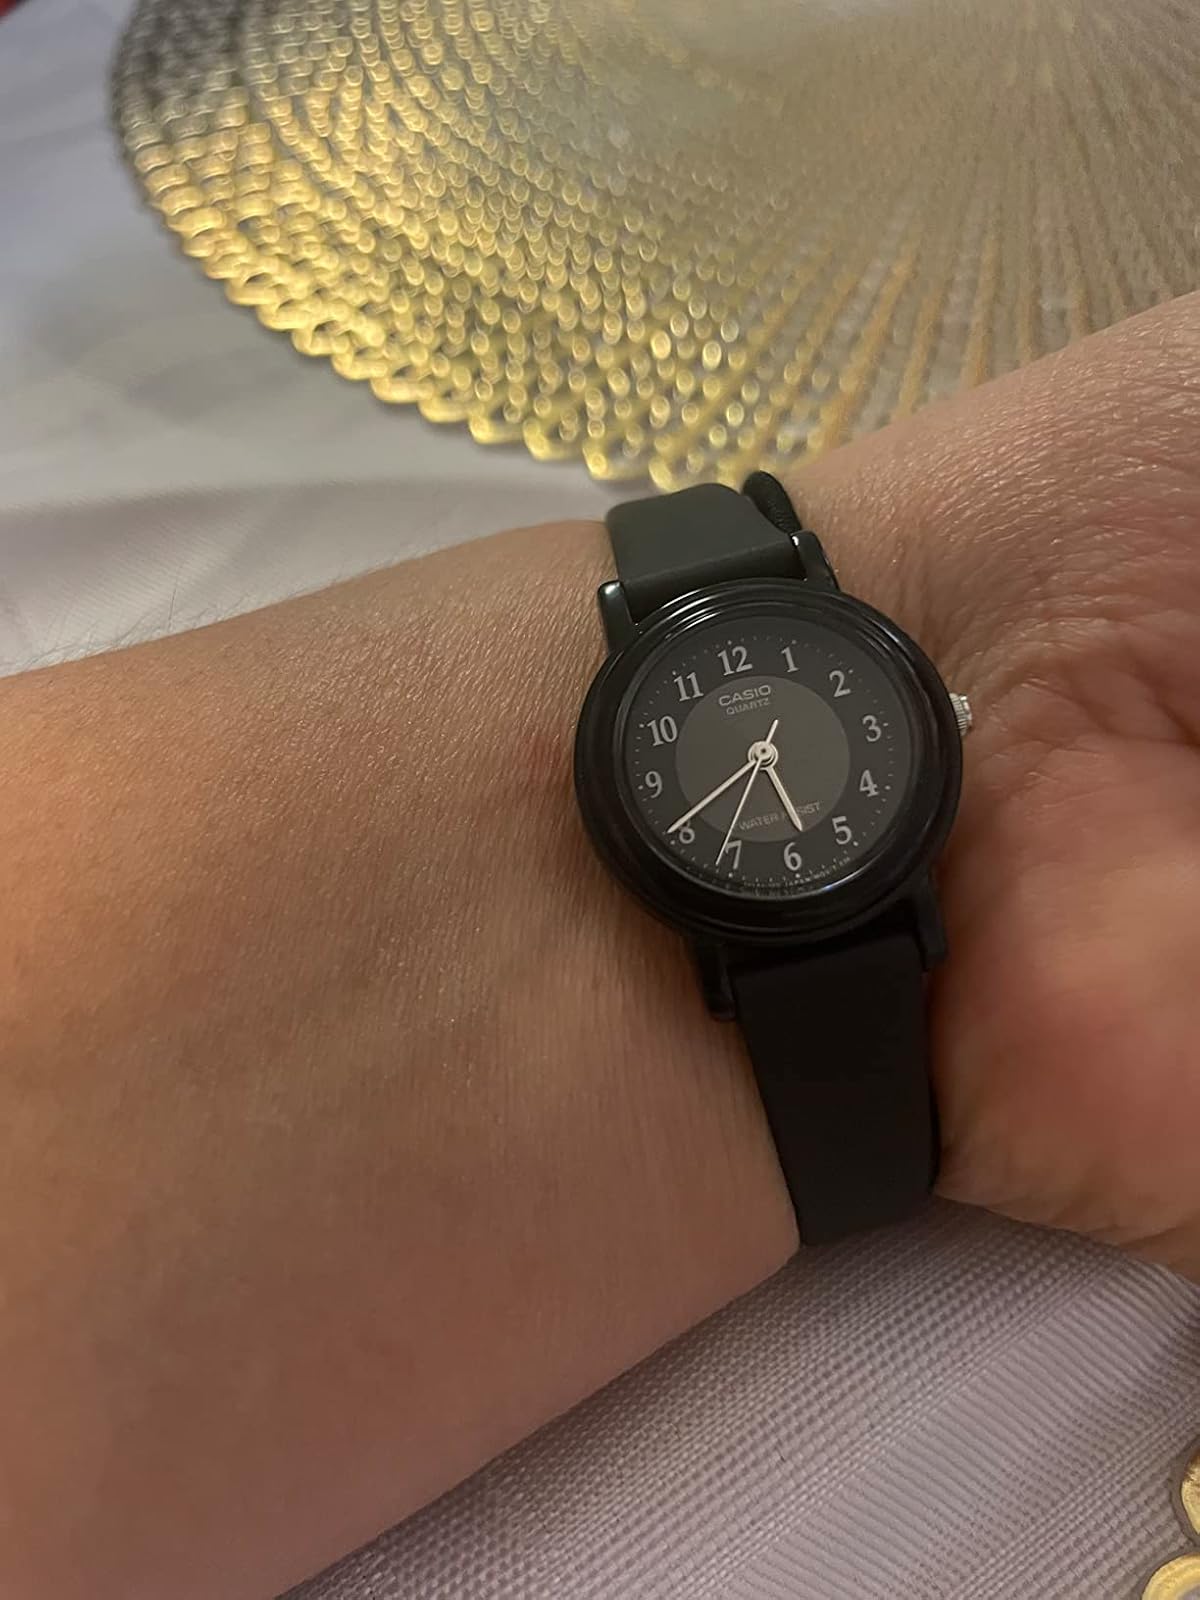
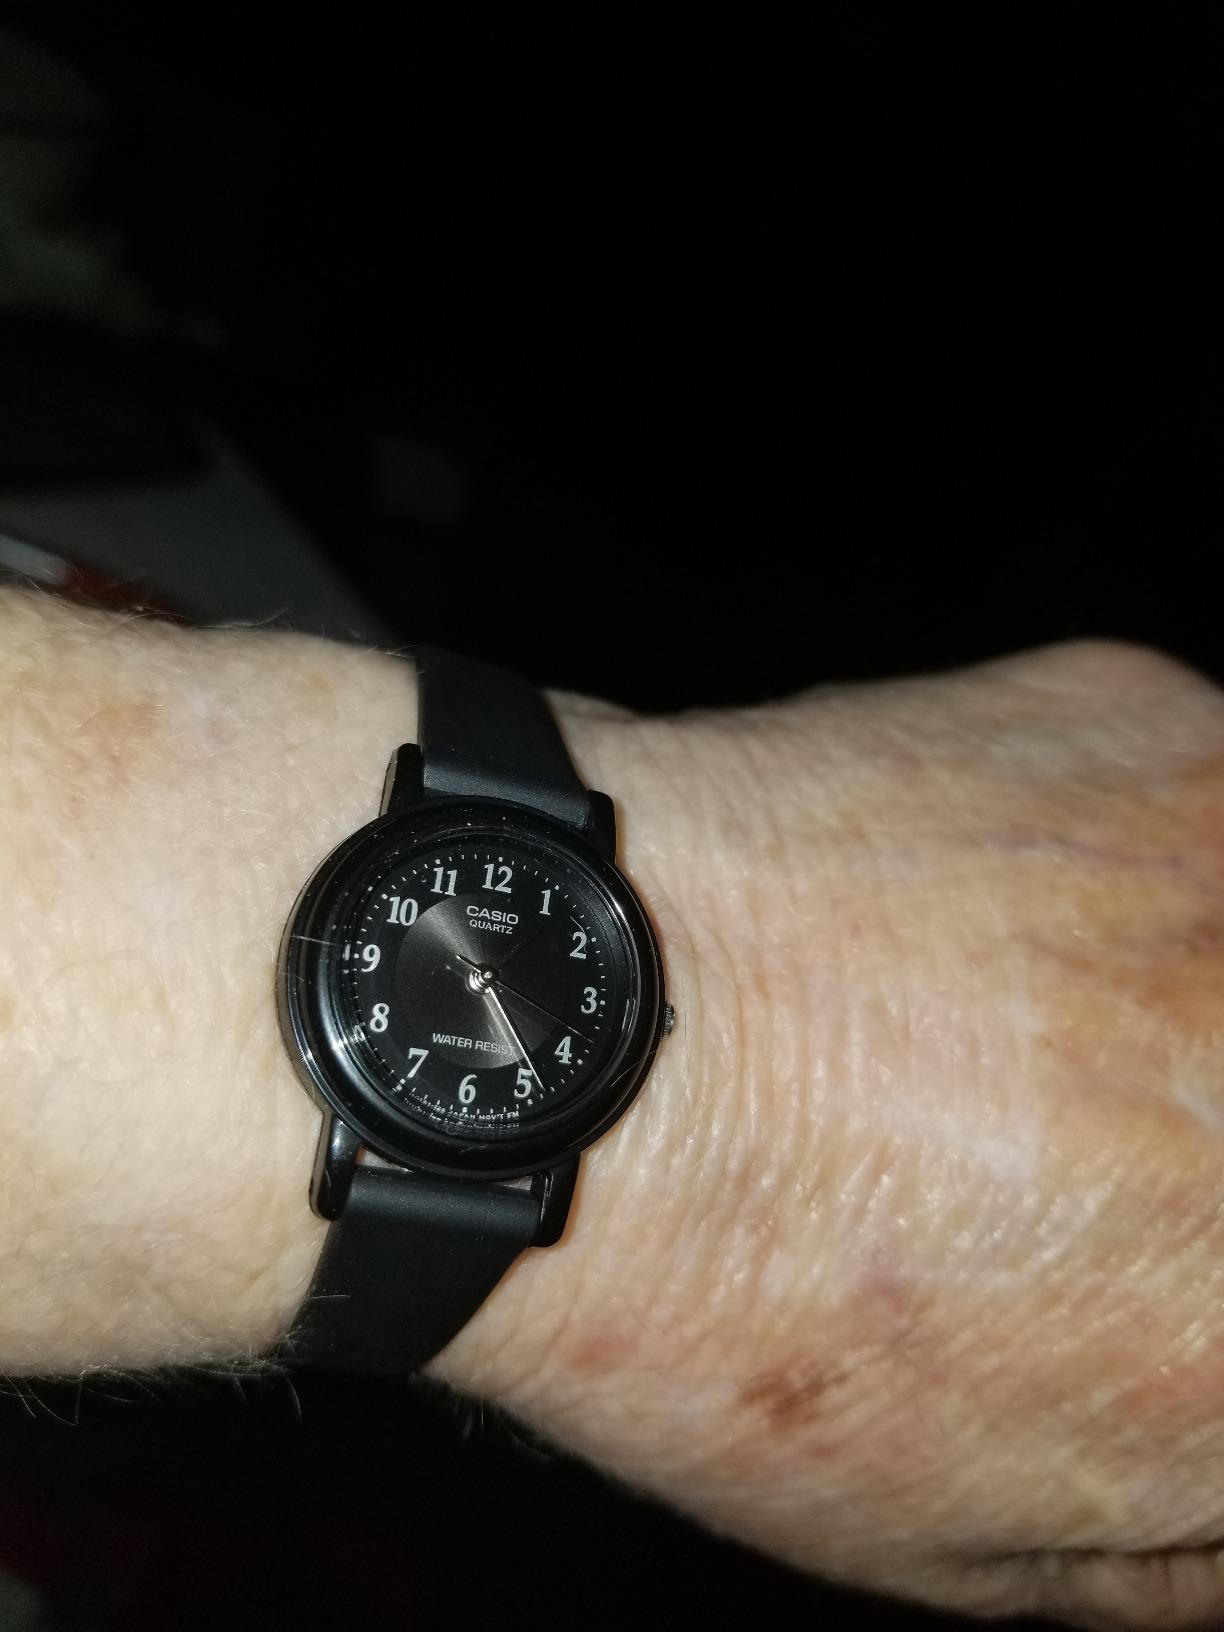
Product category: accessories_watch
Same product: yes